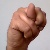
The image shows a hand gesture representing the letter 'N' in Indian Sign Language.